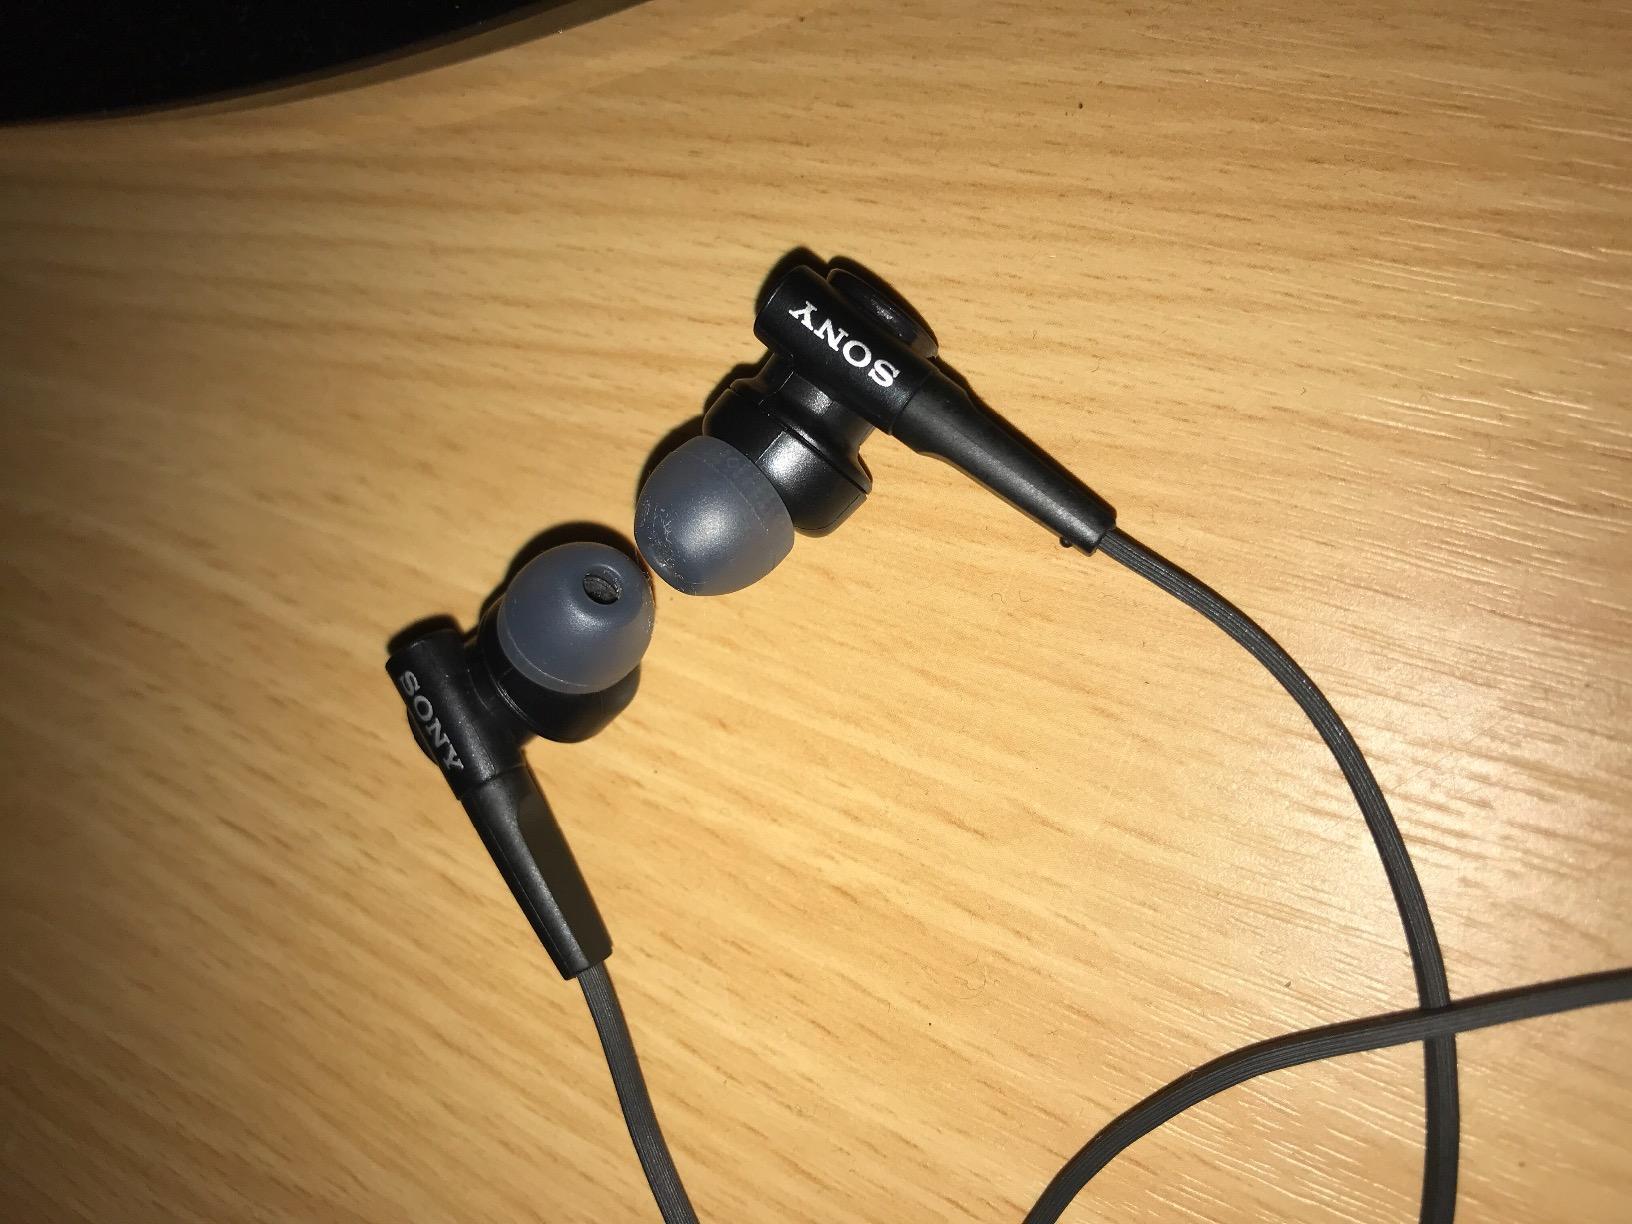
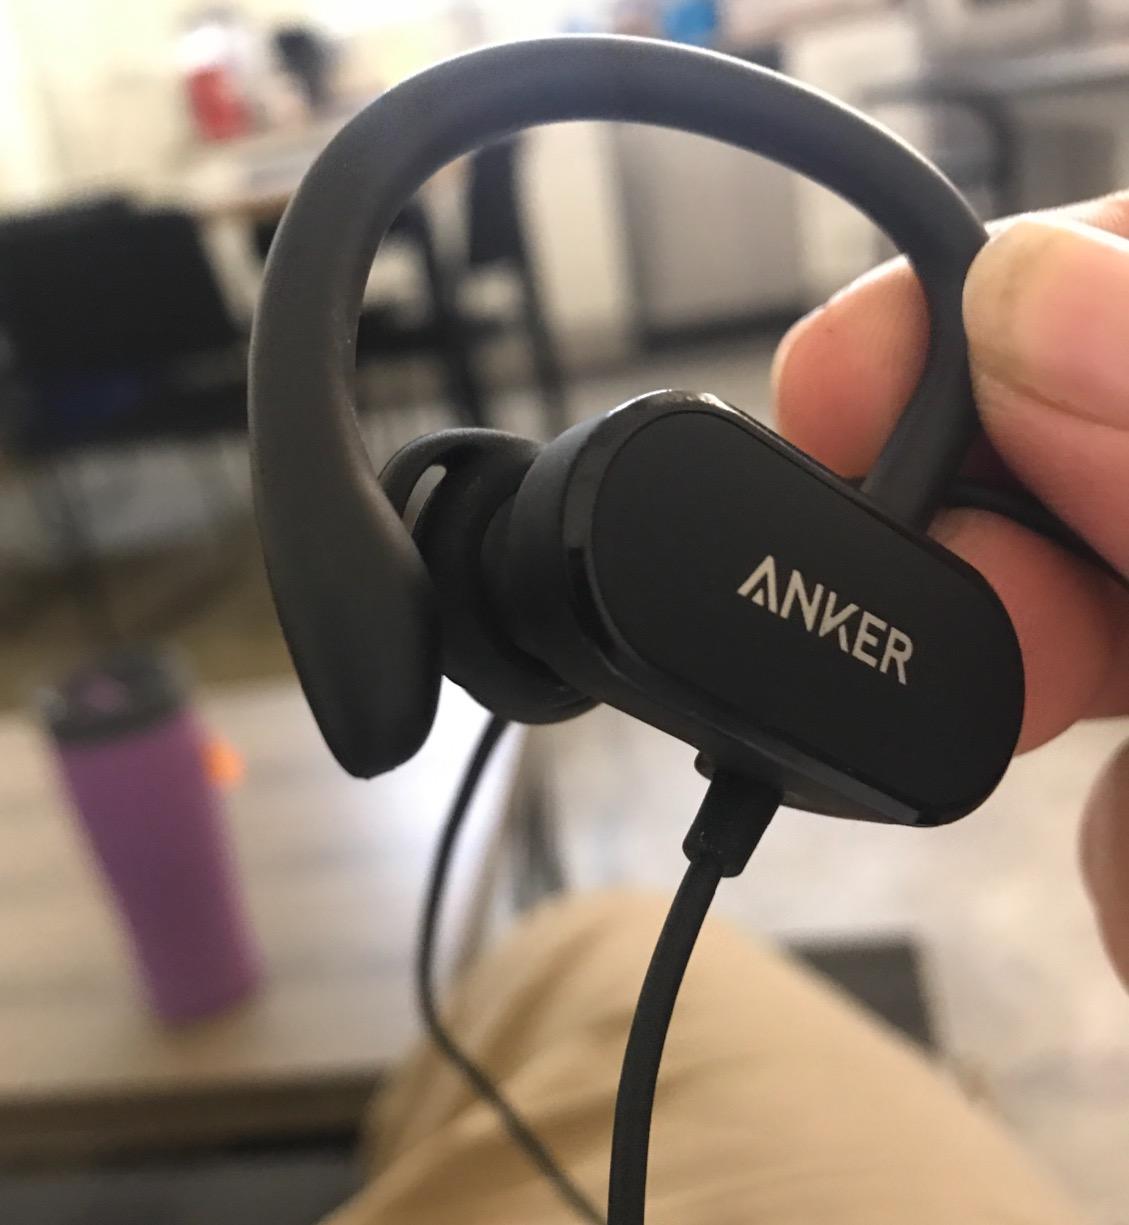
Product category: headphones
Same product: no